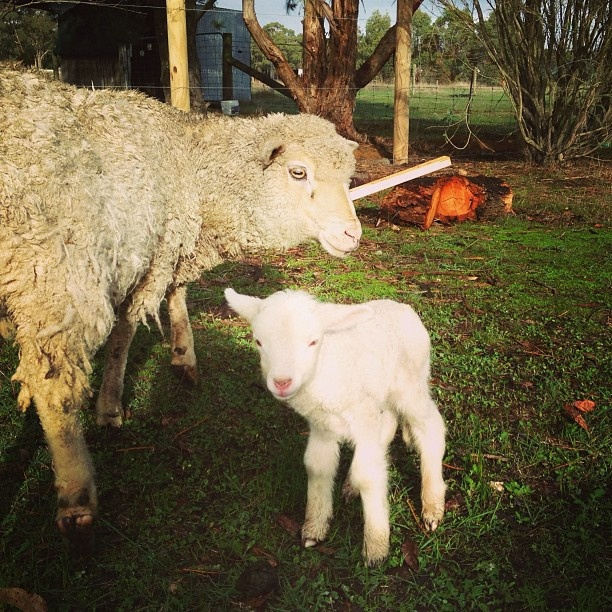
Adult sheep with young white lamb in farm setting.
A large lamb stands next to a baby lamb.
An adult sheep standing next to a baby sheep on a farm.
A sheep and lamb in a grassy field next to fence.
A lamb standing next to its mother in a field.